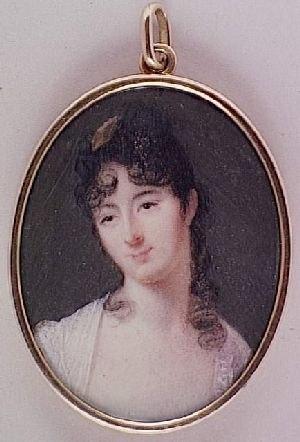
Pauline Fourès, née Bellisle le 15 mars 1778 à Pamiers, dite la Bellilote, morte le 18 mars 1869 à Paris, est une peintre, romancière, musicienne et écrivaine française.